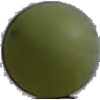
Label: Grape White 4